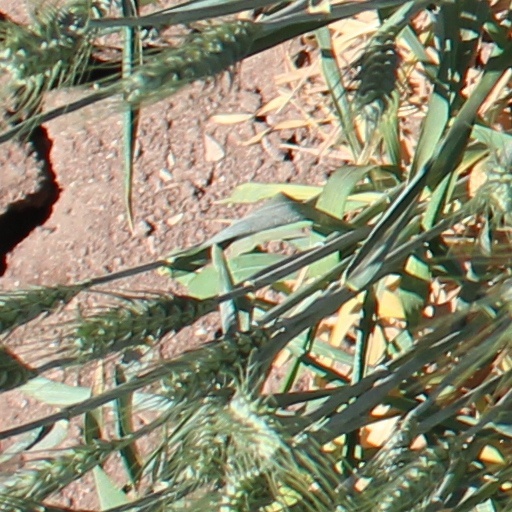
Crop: wheat